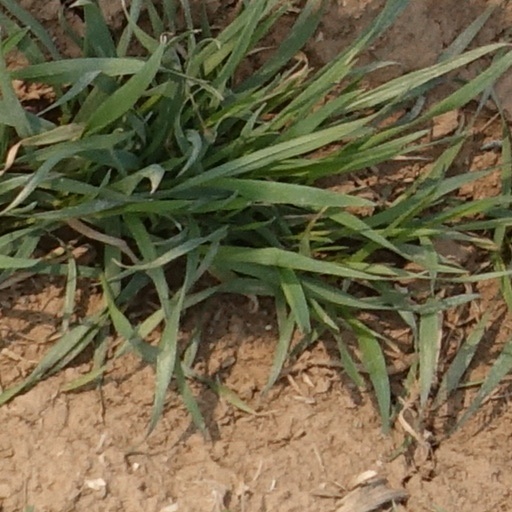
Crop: wheat